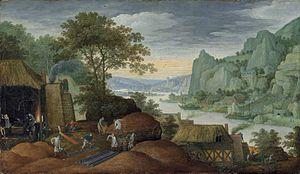
Martin Ryckaert, également Maerten ou Marten Ryckaert est un peintre flamand actif à Anvers. Il est connu pour ses paysages de style italianisant, généralement imaginaires et de petite taille.